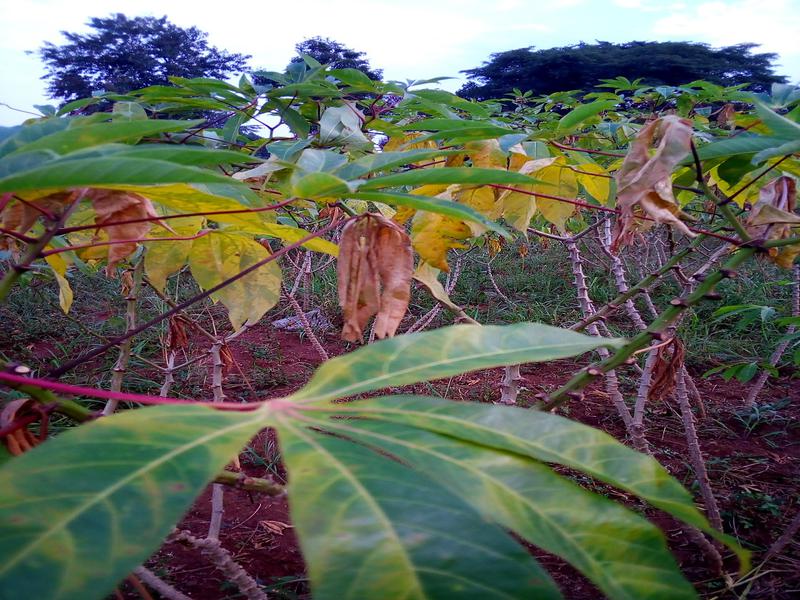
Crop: cassava
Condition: brown_streak_disease